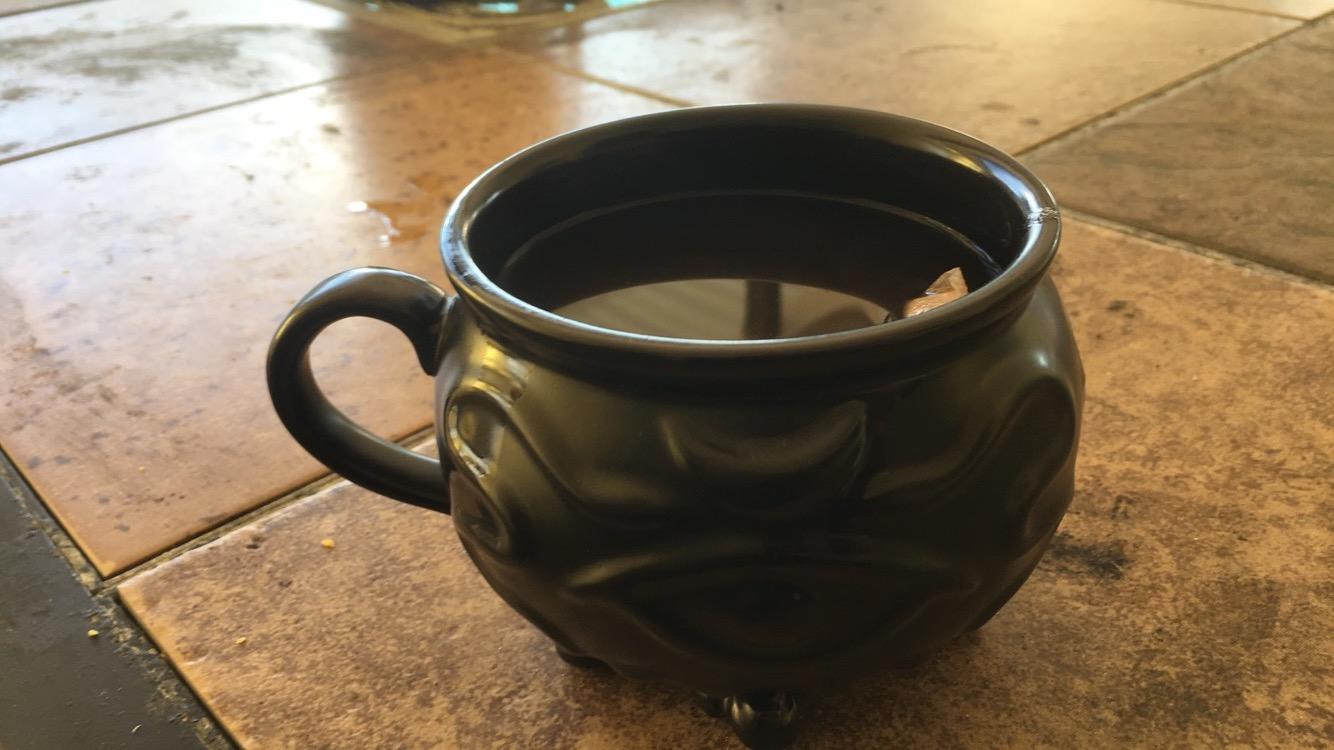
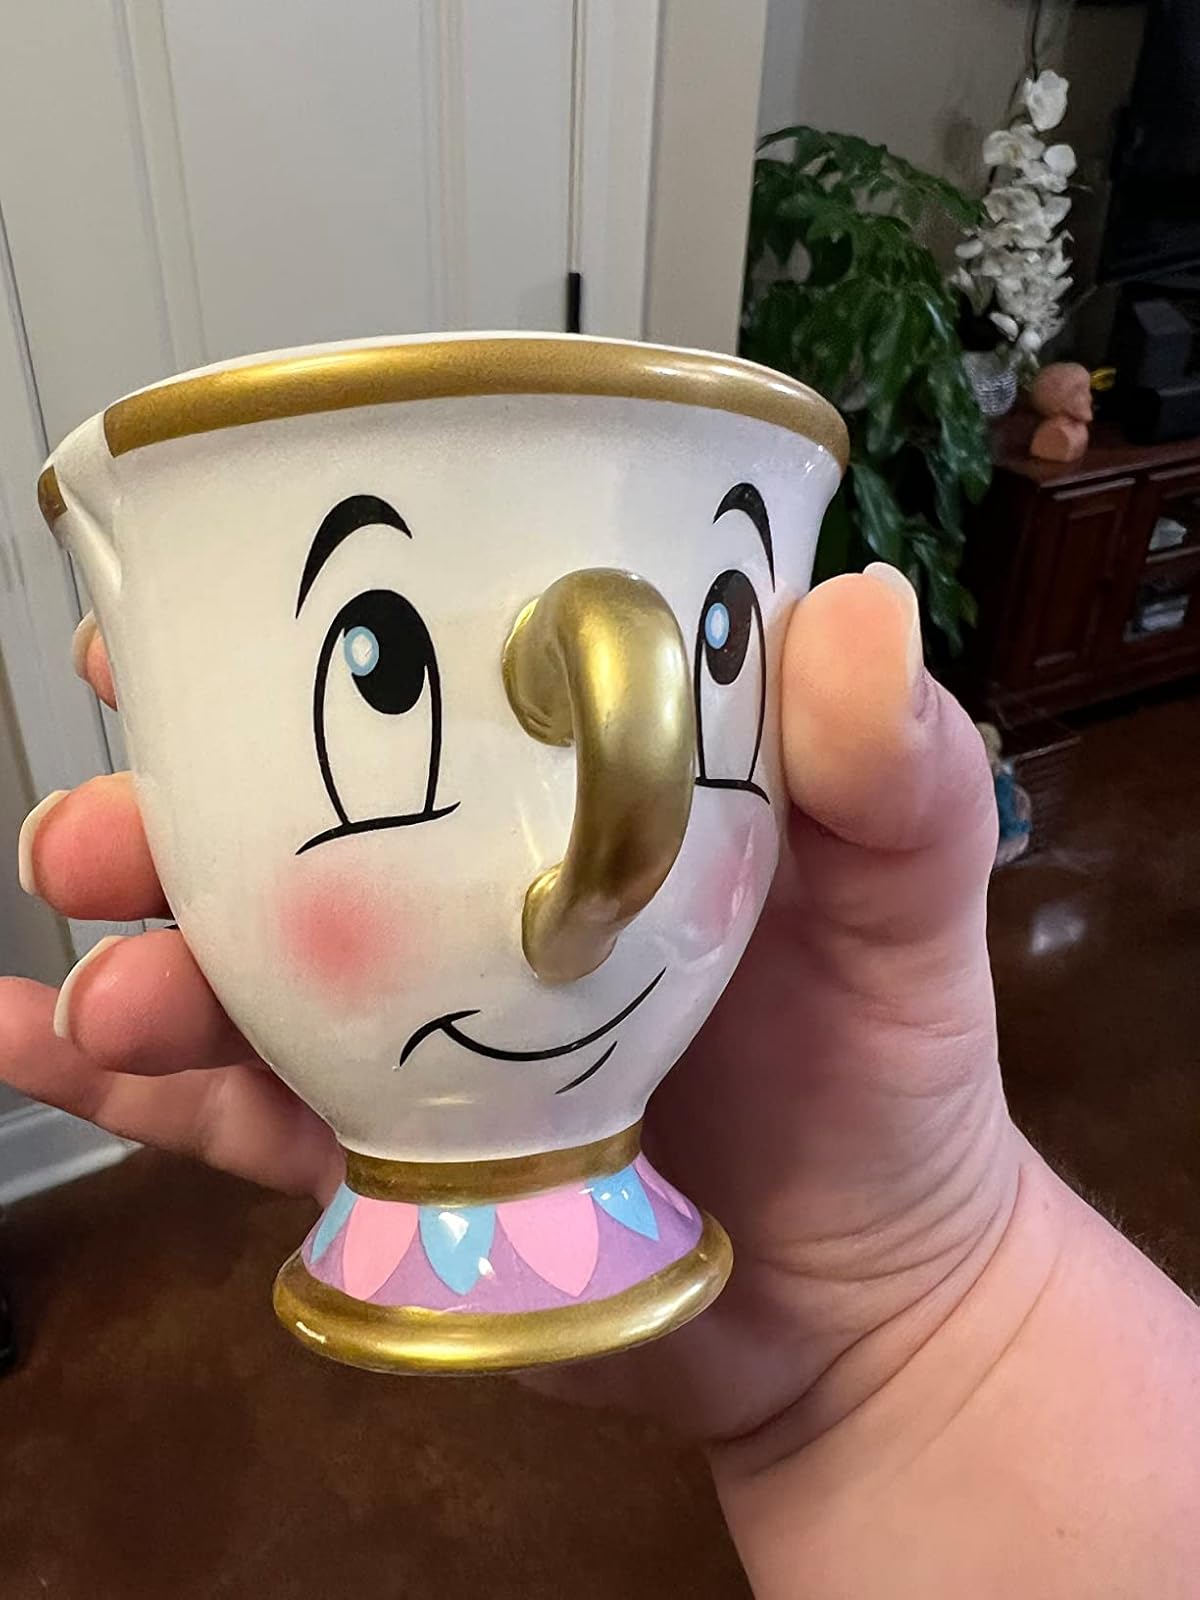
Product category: items_mug
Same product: no